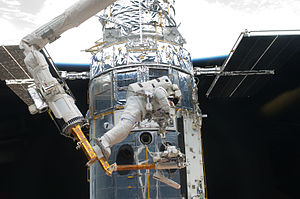
STS-125 / Billeder
STS-125 var rumfærgen Atlantis 30. rummission. På missionen skulle Atlantis besøge Hubble-rumteleskopet.